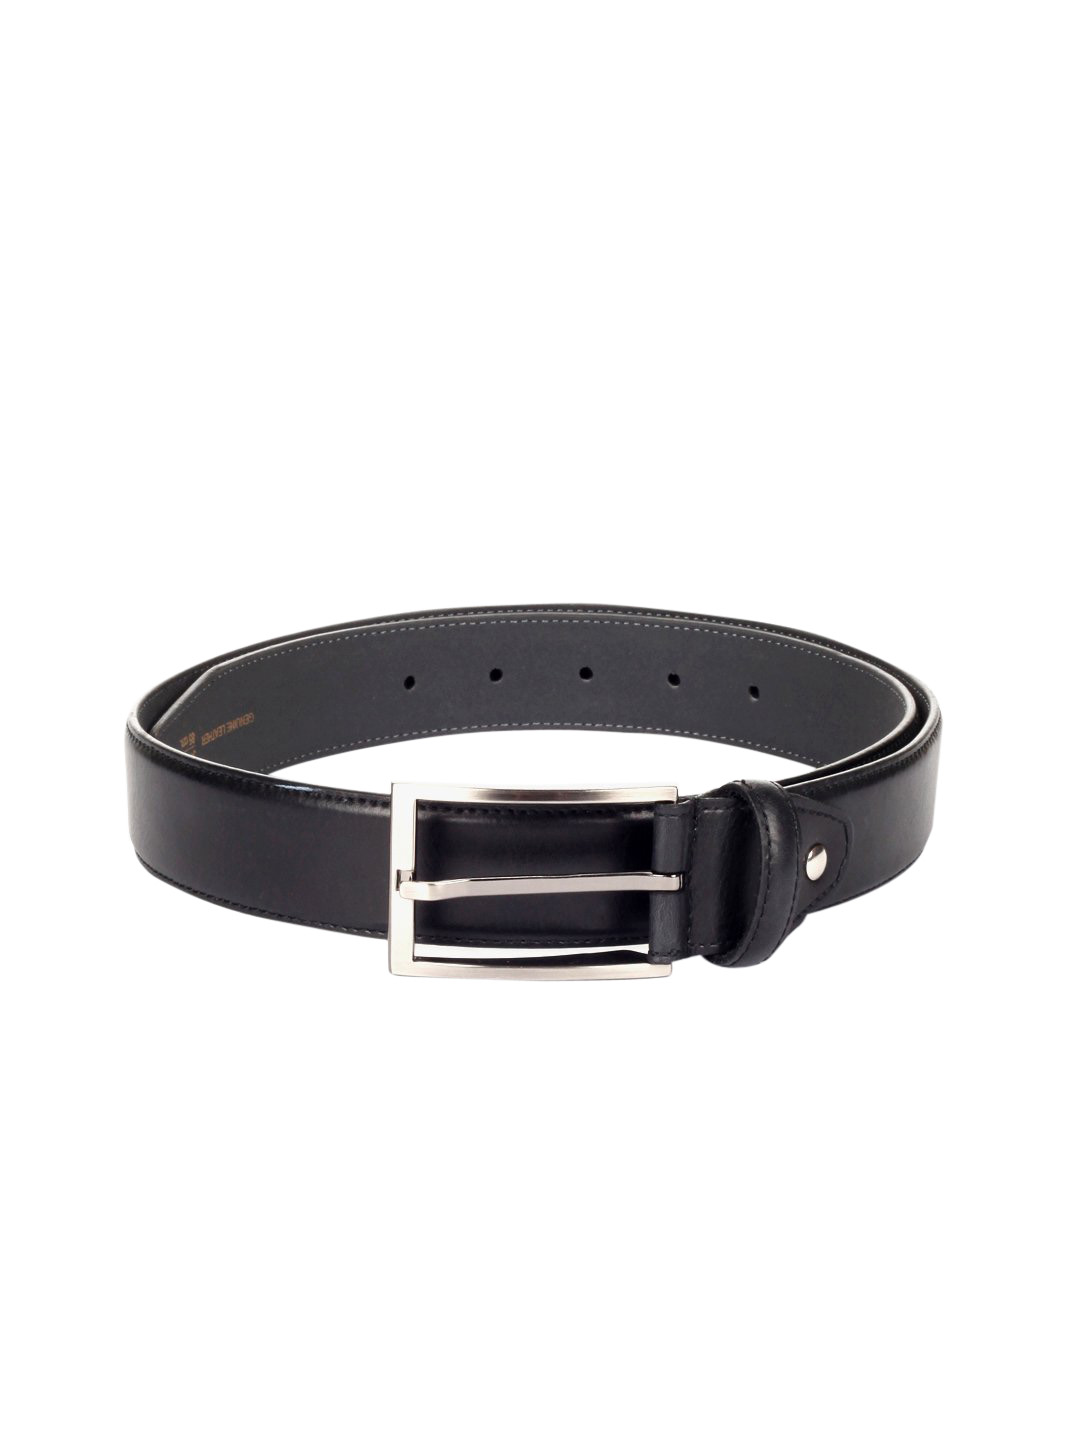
Peter England Men Black Belt
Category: Accessories / Belts / Belts
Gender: Men
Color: Black
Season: Summer 2012
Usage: Casual